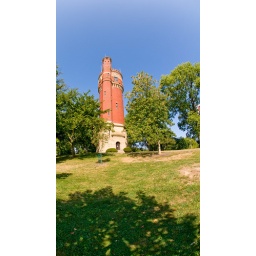
The water tower in Eden Park, Cincinnati, OH.